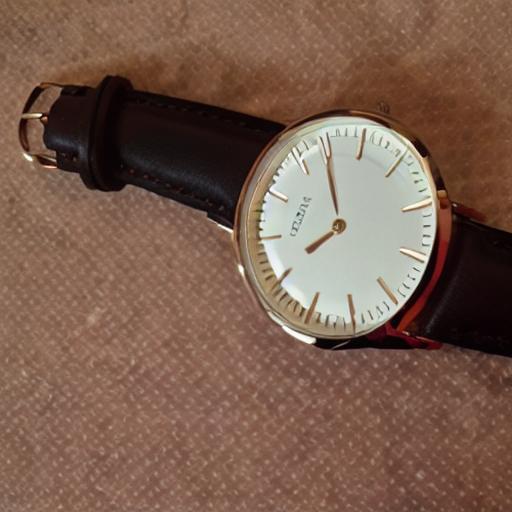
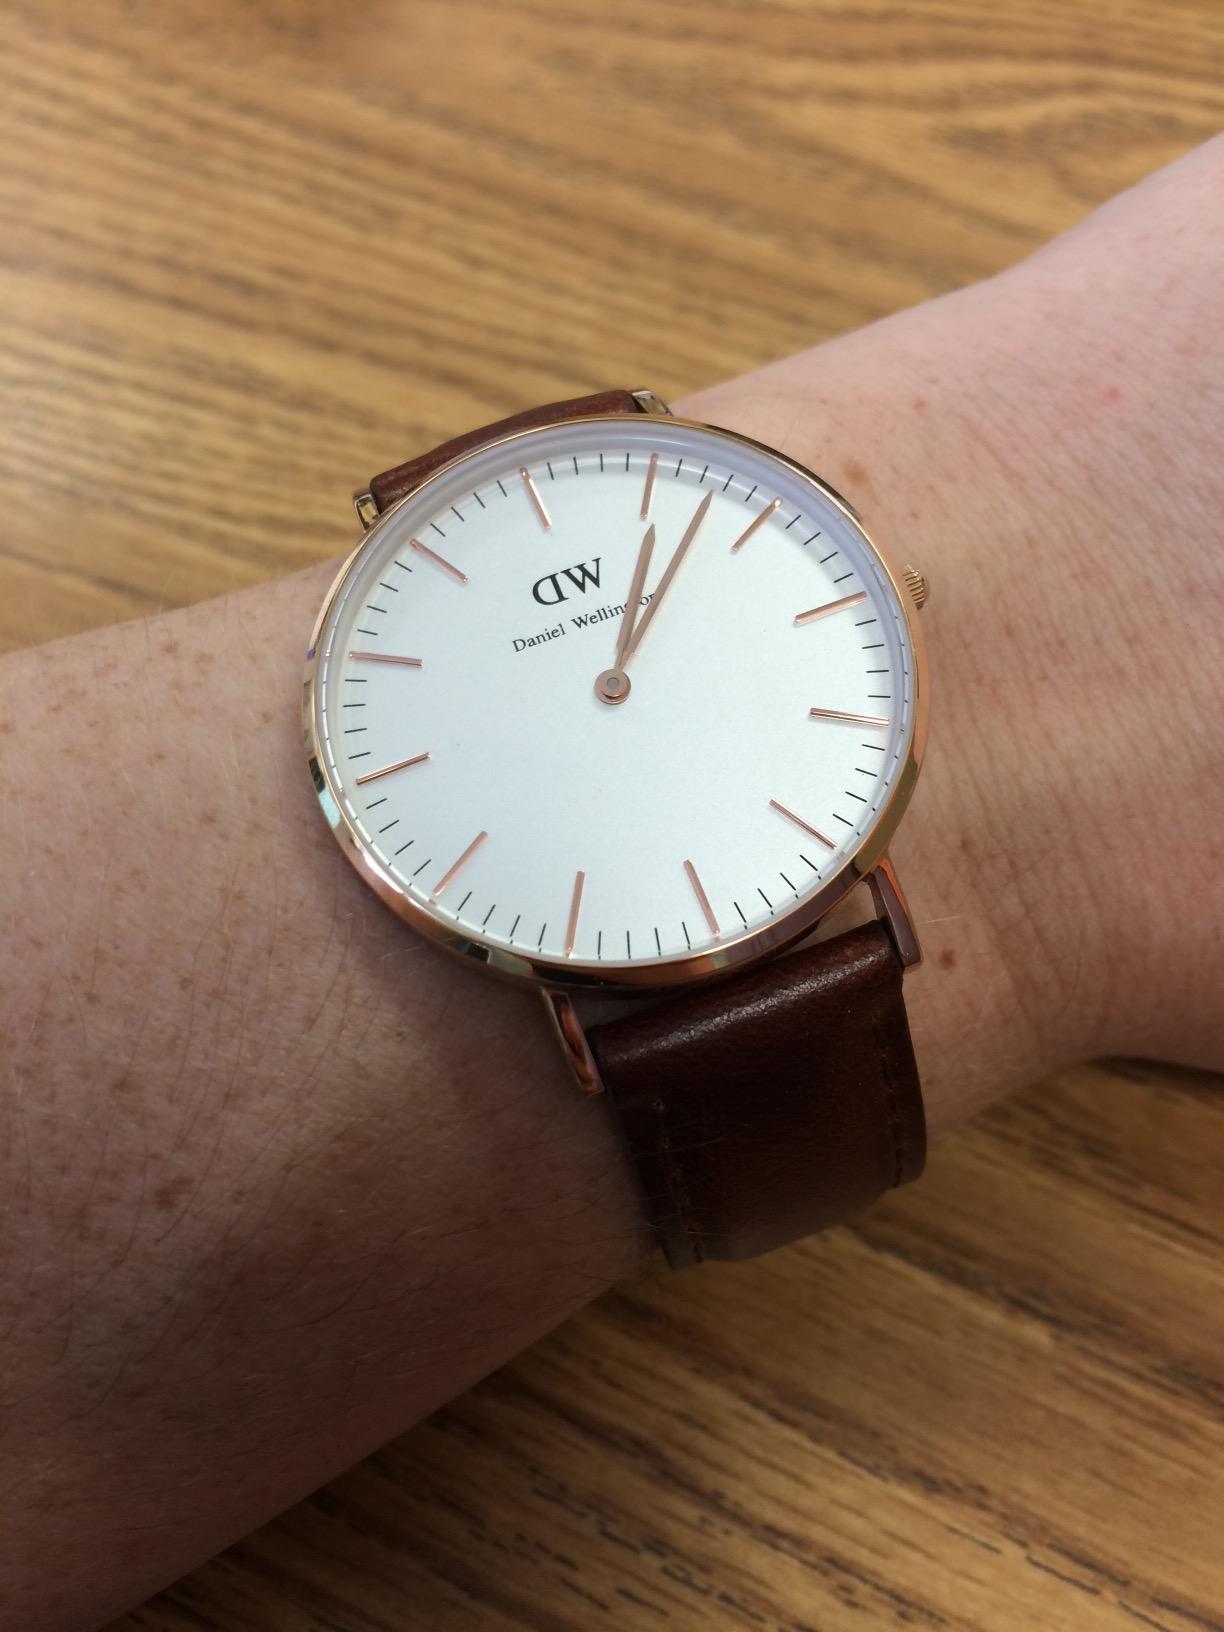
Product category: accessories_watch
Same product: no